MacDonnell of Antrim

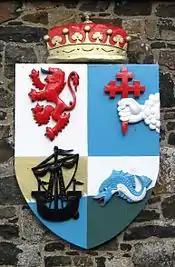
The arms of the MacDonnells of Antrim, as displayed at Dunluce Castle.

Randal MacDonnell was a personal friend and courtier of King Charles I of England. Upon the commencement of the Bishops' Wars between Charles and the Scottish Covenanters, he offered to lead a seaborne expedition against the Covenanter regime on behalf of Charles. This request was granted, but in the end the plans were frustrated by the antipathy of Thomas Wentworth and the success of the Covenanters against the king.